Shah Rukh Khan in the media

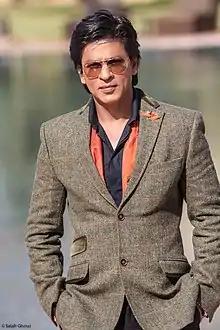
Shah Rukh Khan posing outside at a film festival

Khan is often labelled as "Brand SRK" by media organisations because of his brand endorsement and entrepreneurship ventures. Celebrity endorsements in India began in the late 1980s. Khan's first advertising venture was with Liberty Shoes in 1988. He also worked for Brahmaputra Tea in 1993. From 1999, Khan's career in television advertising increased significantly. He is one of the highest paid Bollywood endorsers and one of the most visible celebrities in television advertising, with up to a 6 per cent share of the television advertisement market. A survey conducted by AdEx India ranked him first on the list of high profile brand ambassadors for 2008, a year in which Khan endorsed 39 brandsthe most of all Indian celebrities on television. In 2007, Anupama Chopra stated that Khan was an "ever present celebrity", with two or three films a year, constantly running television ads, print ads, and gigantic billboards lining the streets of Indian cities.